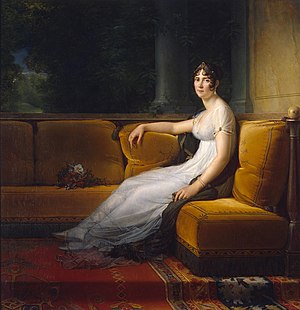
Joséphine de Beauharnais
Joséphine de Beauharnais
Joséphine de Beauharnais var Napoleon 1.s første hustru og Frankrigs kejserinde.